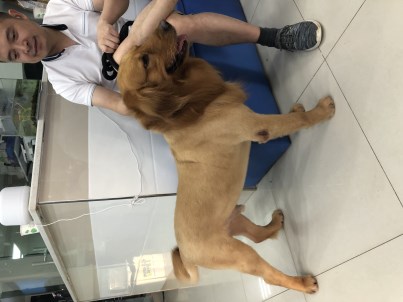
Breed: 5355-n000126-golden_retriever